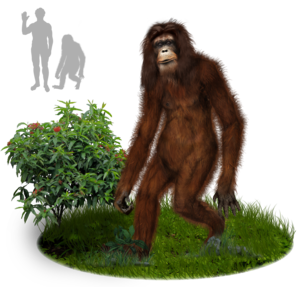
L’orang pendek est un cryptide anthropomorphe signalé dans la région du lac des Gunung Tujuh, dans l'ouest de la province de Jambi, dans l'île de Sumatra en Indonésie.